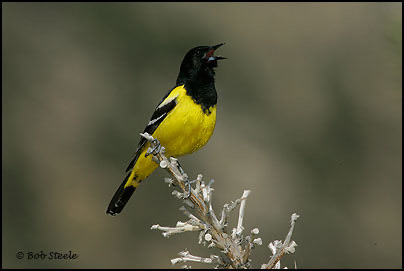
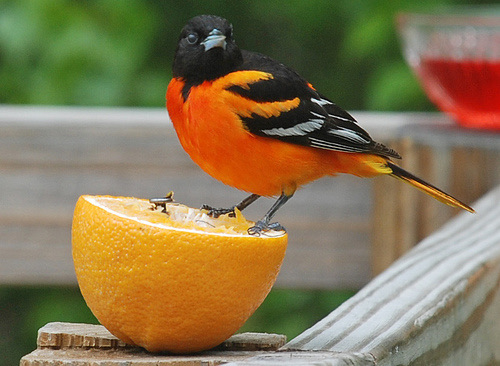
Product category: misc
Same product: yes